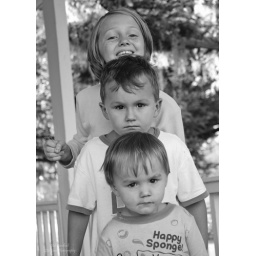
the boys were giving the serious &amp;quot;blocker boys look&amp;quot;, Miss A kept laughing. that is a tree frog in her hand...